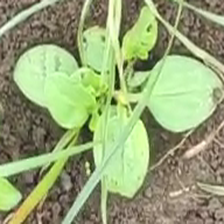
Weed species: Kena_(Commplina_benghalensio)